Marc Ravalomanana

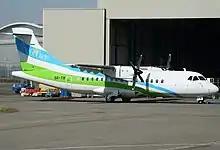
Distribution airplane owned by Tiko

In 1997, under the pretext of concern about mad cow disease, Ratsiraka obstructed Ravalomanana's plans to build a farm stocked with imported high-yield milk cows. Ravalomanana overcame the objection by breeding high-yield cows locally, thereby further boosting Tiko production. Later that same year, Ratsiraka's daughters began competing with Tiko by importing and reselling vegetable oil under the brand name "Eden". When Norbert Ratsirahonana declared himself a candidate in the 1997 presidential elections against Ratsiraka and Albert Zafy, Ravalomanana provided significant financial contributions to the Ratsirahonana campaign in return for tax exemptions on his edible oil products for a period of five years. The profits he consequently earned were reinvested to create the Magro wholesale company in 1998. By 2001, over a dozen principal warehouses throughout the country enabled widespread distribution of Tiko products to urban and rural areas, with a flagship warehouse in the Akorandrano neighborhood of Antananarivo.